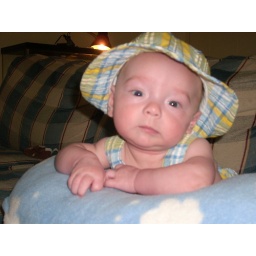
I just look so cute in my hat and overalls